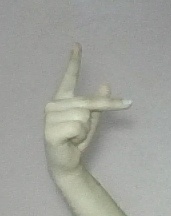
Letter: dha